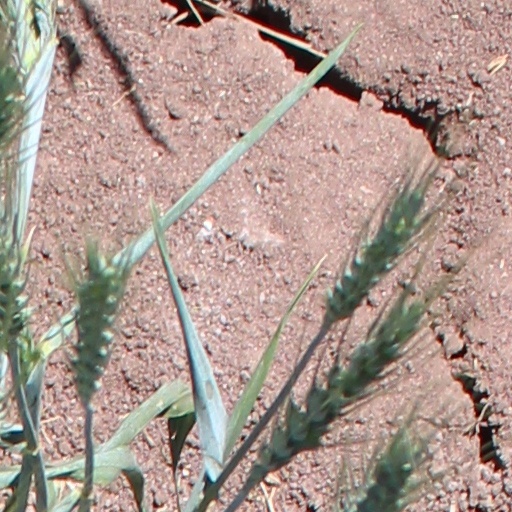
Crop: wheat